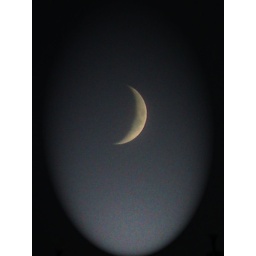
Waxing crescent moon in the sky southwest of my house using the spotlight effect of Photoshop